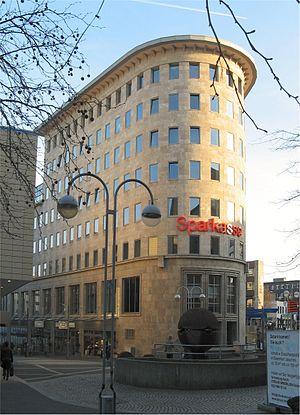
Wilhelm Kreis, né le 17 mars 1873 à Eltville et mort le 13 août 1955 à Bad Honnef, est un architecte et professeur d'architecture allemand, qui travailla notamment sous l'Empire allemand, la République de Weimar, le Troisième Reich et les débuts de la République fédérale d'Allemagne.